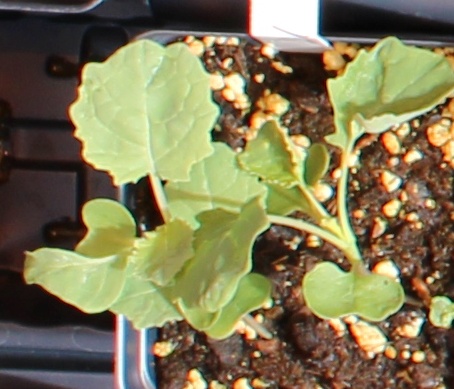
Label: Canola